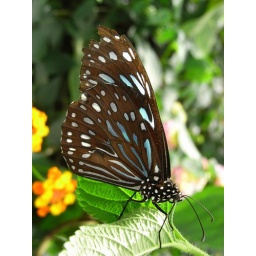
From the butterfly house at Stratford upon Avon